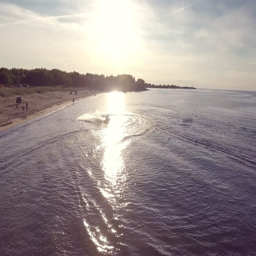
fly over a speeding jet ski doing tricks in the shallow water close to the beach